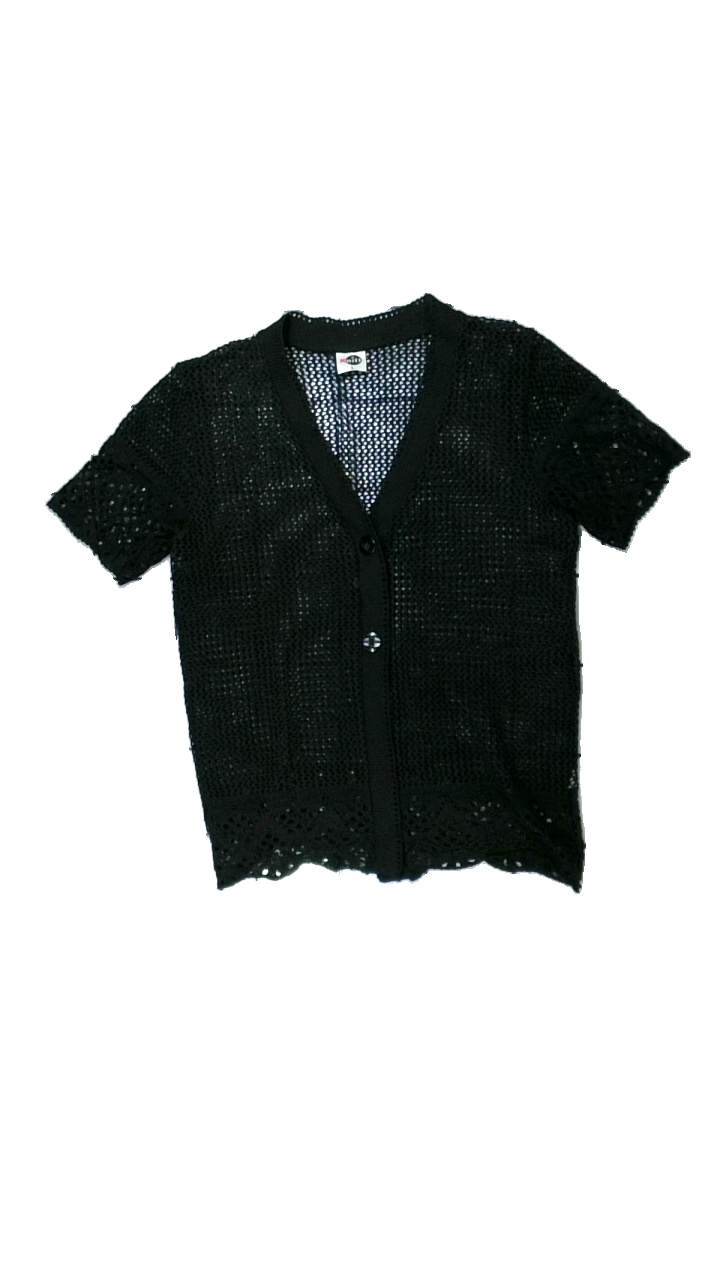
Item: Cardigan (Ladies)
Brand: Knitt
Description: stickad kofta med knappar fram, fläckar
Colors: Black
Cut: Regular
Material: ?
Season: All
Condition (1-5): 3
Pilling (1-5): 5
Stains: Major
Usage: Export
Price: <50